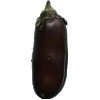
Label: eggplant